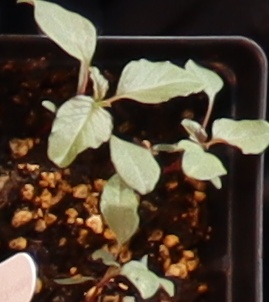
Label: Redroot Pigweed